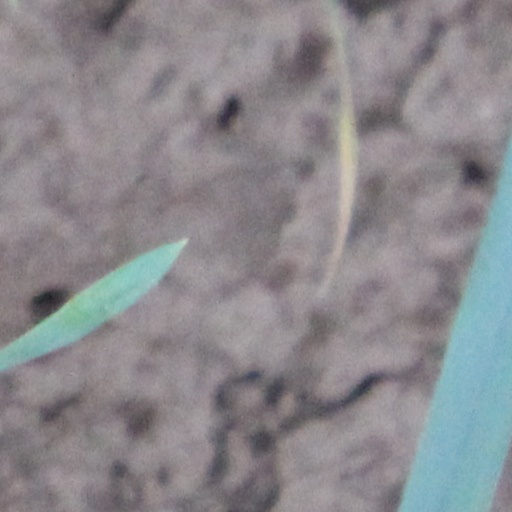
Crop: wheat